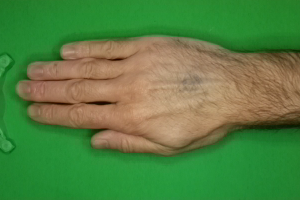
Label: paper